Illnau-Effretikon

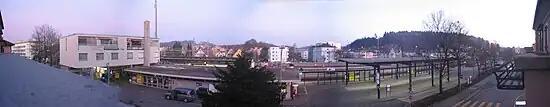
Effretikon Mainstation

The municipality of Illnau-Effretikon is served by two railway stations. Effretikon railway station is on the Zurich to Winterthur main line and is served by Zürich S-Bahn routes S2, S3, S7, S8, S19 and S24. Illnau railway station is on the Effretikon to Hinwil line and is served by S3 and S19.